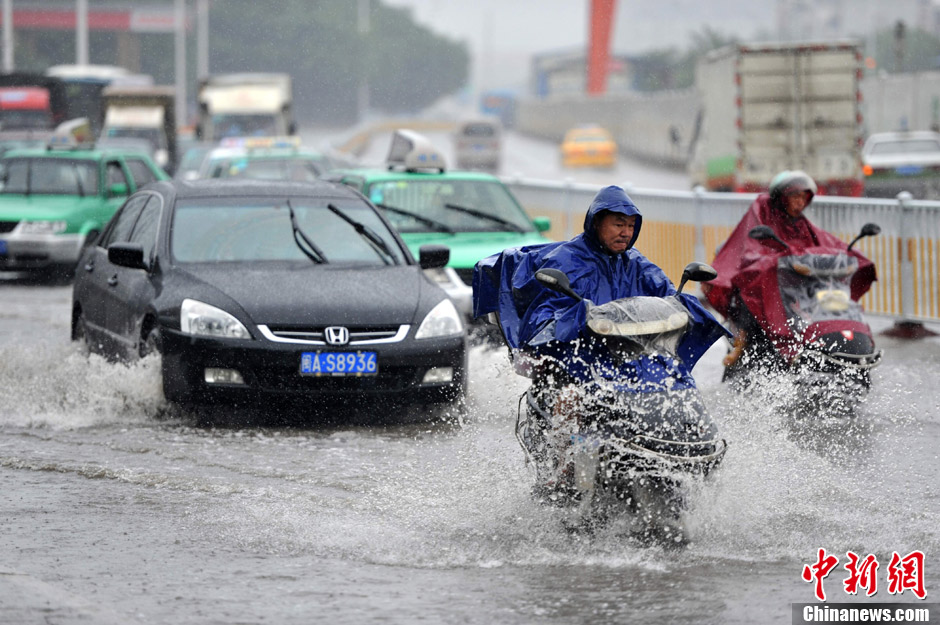
Weather: rain or strom